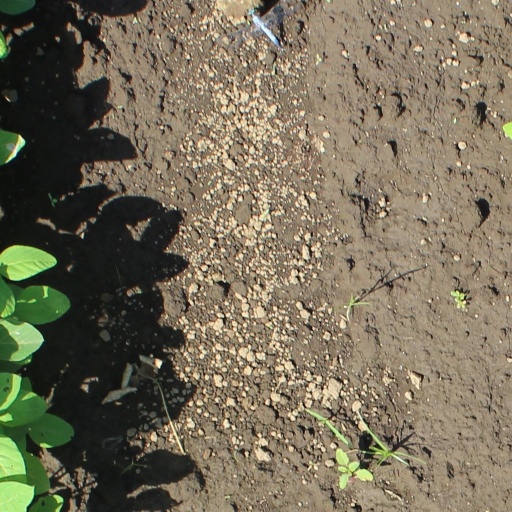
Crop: soybean